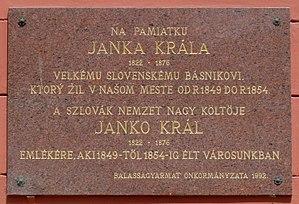
Plaque commémorative à M. Janko Kráľ (1822–1876) poète slovaque, créateur de la poésie révolutionnaire slovaque qui habitait dans la ville entre 1849 et 1854. La plaque a été apposée sur le front du Palais de l'ancien comitat Nógrád et dévoilée à l’occasion du 170e anniversaire du poète. (2 place Civitas Fortissima, Balassagyarmat) Magyar: Janko Kráľ (1822–1876) szlovák költő emléktáblája a hajdani vármegyeháza falán. A szlovák forradalmi költészet megalkotója 1849 és 1854 között élt a városban. A táblát a város önkormányzata állította a költő születésének 170. évfordulója alkalmából. (Balassagyarmat, Civitas Fortissima tér 2.)